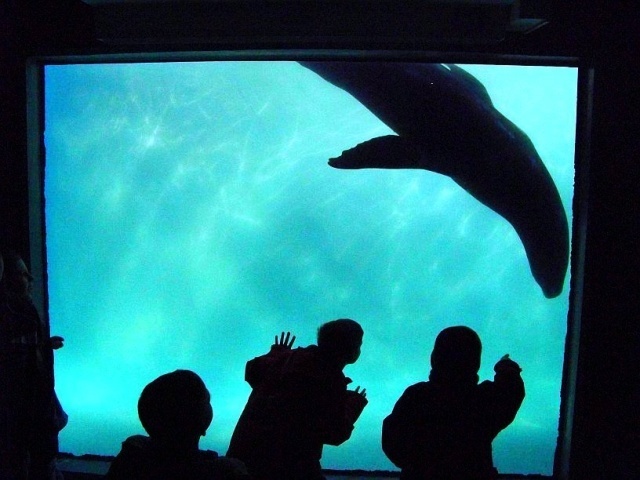
Label: not_food